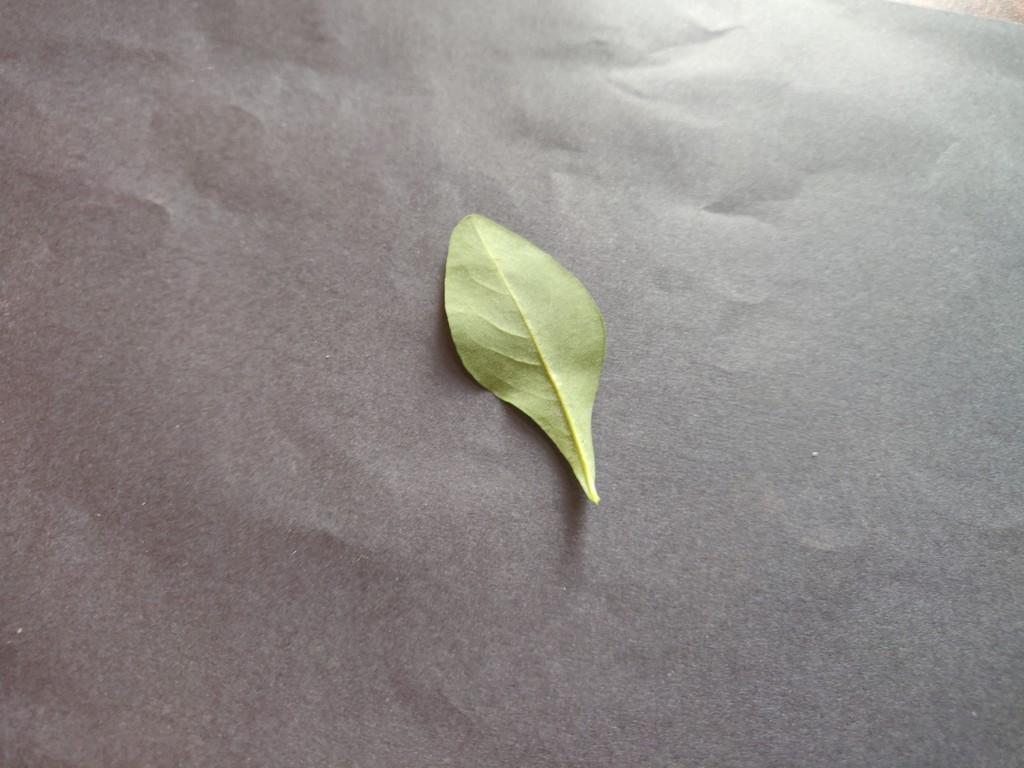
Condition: Healthy
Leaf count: single
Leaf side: back